Gary Brown (baseball)

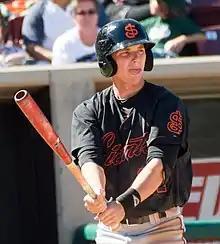
Brown with the San Jose Giants

Gary Allen Brown (born September 28, 1988) is an American former professional baseball outfielder. He played in Major League Baseball (MLB) for the San Francisco Giants.